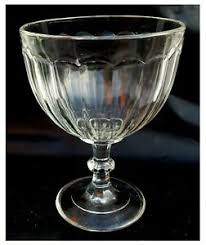
Label: glass